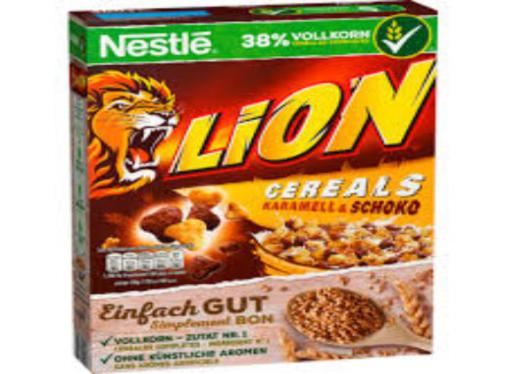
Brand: lion cereal
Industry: Food